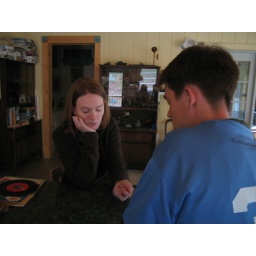
See the reflection of the two in the glass of cabinet between them :&amp;gt;)